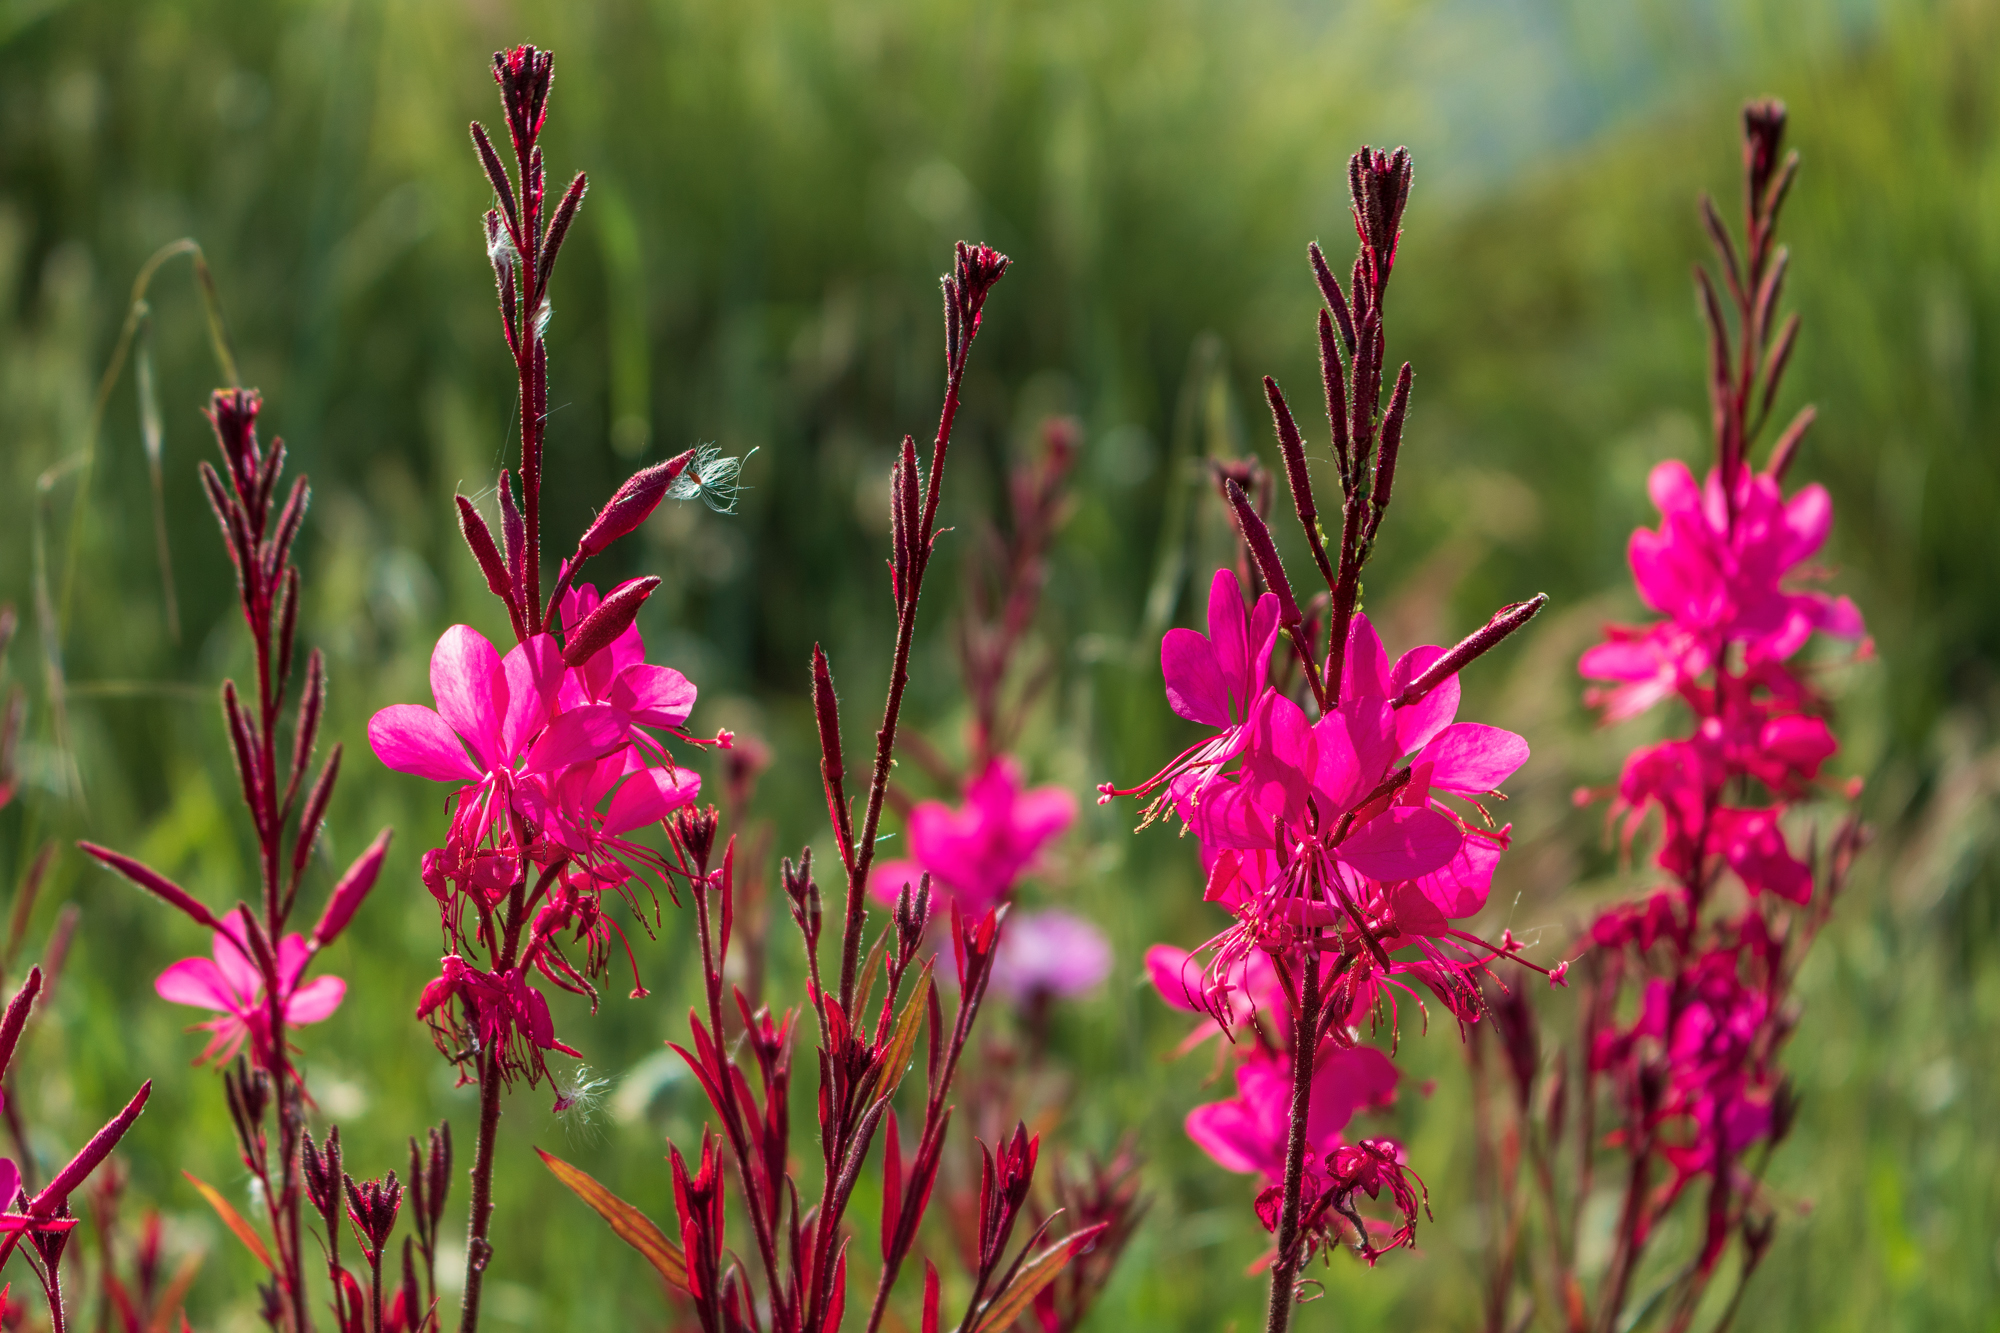
pink, flowers, flower, plant, petal, botany, terrestrial plant, vegetation, grass, flowering plant, herbaceous plant, magenta, annual plant, grassland, wildflower, shrub, prairie, Pedicel, subshrub, plant stem, coquelicot, pink family, lobelia